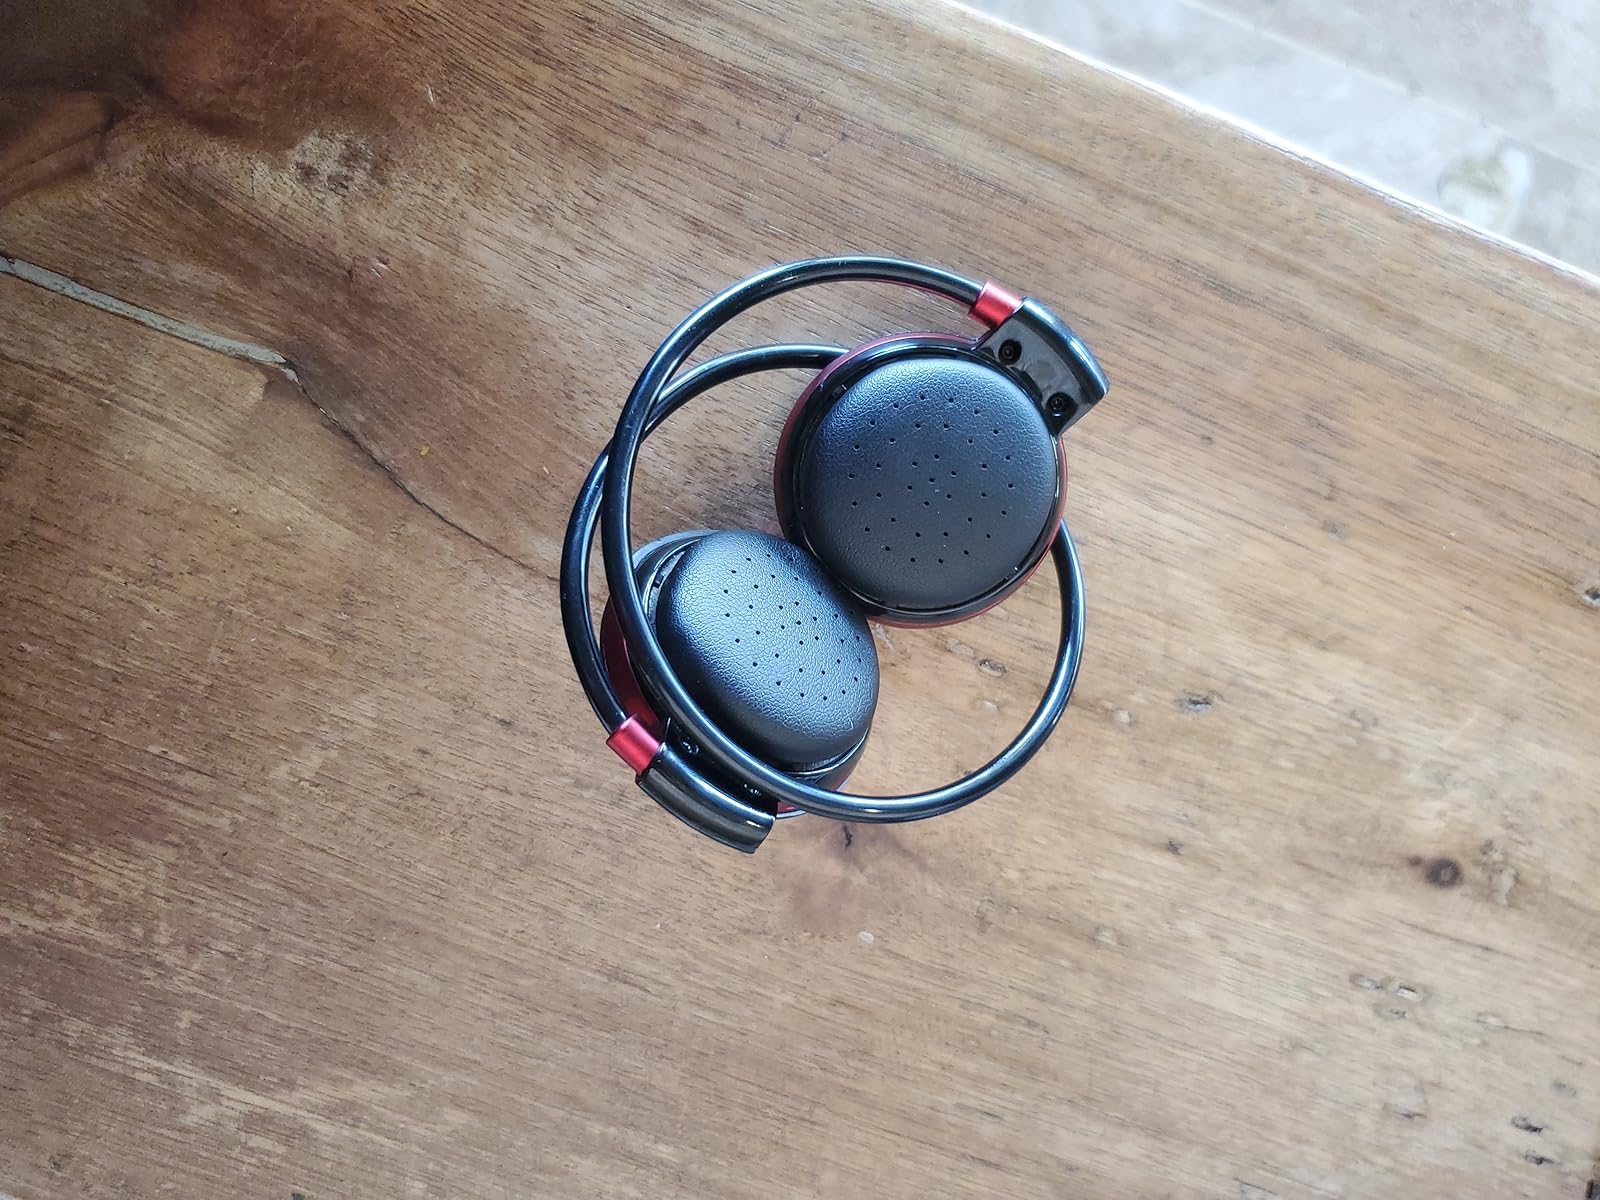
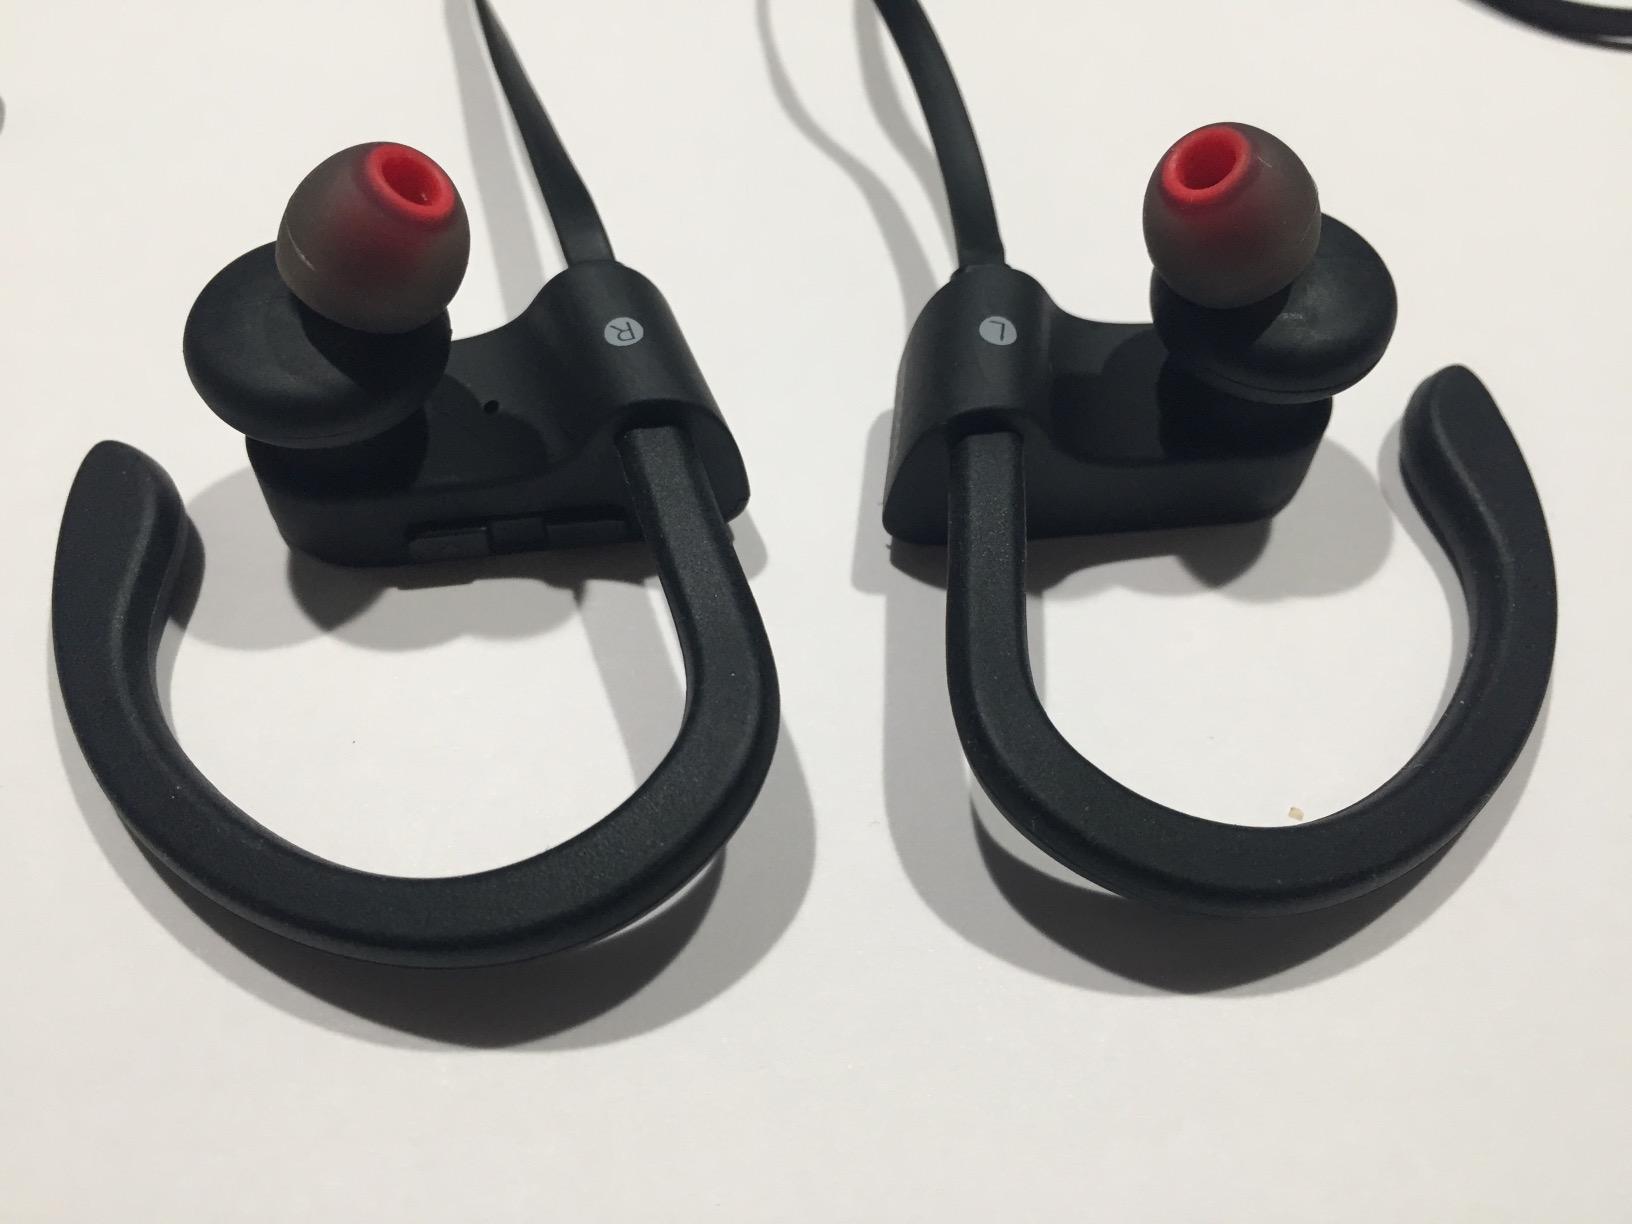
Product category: headphones
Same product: no